John Pierpont

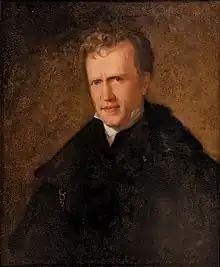
Pierpont's lifelong friend, John Neal

Pierpont gained a literary reputation with his book "Airs of Palestine: A Poem" (1816), re-published in an anthology by the same name in 1840. He also published moral literature, such as "Cold Water Melodies" and "Washingtonian Songster" (comp. 1842). In addition, he is probably the anonymous "gentleman" who co-authored "The Drunkard; or, The Fallen Saved" (1844), attributed to W. H. Smith, an actor and stage manager at Moses Kimball's Boston Museum (theatre). "The Drunkard" quickly became one of the most popular temperance plays in America.